Los Angeles

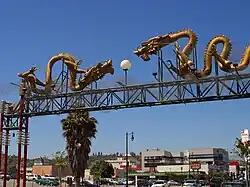
Los Angeles Chinatown

More recently, statewide droughts in California have further strained the city's water security. Downtown Los Angeles averages of precipitation annually, mainly occurring between November and March, generally in the form of moderate rain showers, but sometimes as heavy rainfall during winter storms. Rainfall is usually higher in the hills and coastal slopes of the mountains because of orographic uplift. Summer days are usually rainless. Rarely, an incursion of moist air from the south or east can bring brief thunderstorms in late summer, especially to the mountains. The coast gets slightly less rainfall, while the inland and mountain areas get considerably more. Years of average rainfall are rare. The usual pattern is a year-to-year variability, with a short string of dry years of rainfall, followed by one or two wet years with more than . Wet years are usually associated with warm water El Niño conditions in the Pacific, dry years with cooler water La Niña episodes. A series of rainy days can bring floods to the lowlands and mudslides to the hills, especially after wildfires have denuded the slopes.